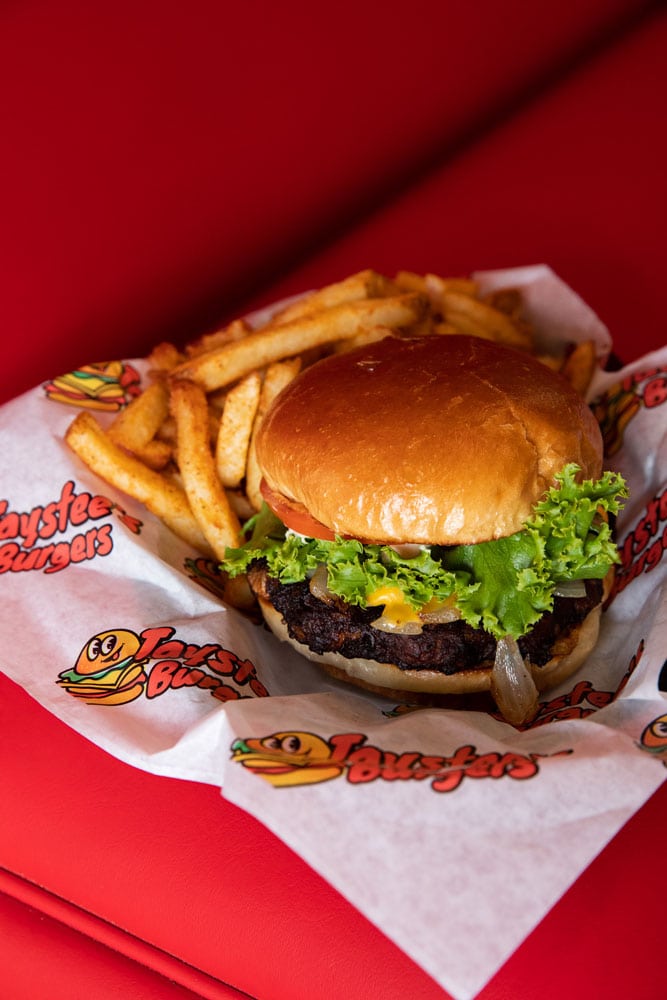
Dish: burger